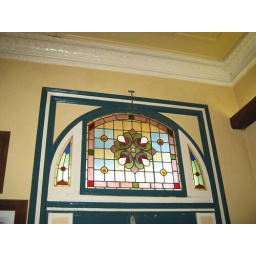
Menzies Hotel stained glass window still in tact